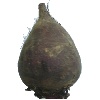
Label: beetroot